Ontario Highway 20

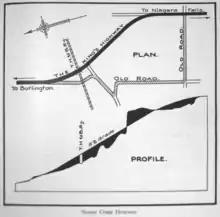
Soon after designating Highway 20, the Department of Highways constructed the Stoney Creek Cut, providing a low-grade ascent of the Niagara Escarpment.

with its western terminus at the intersection of Highway8 (Main Street) and Highway6 (John Street) in downtown Hamilton. It proceeded south along John Street, concurrently with Highway6, to the foot of the Niagara Escarpment, where the two routes split. Highway20 climbed the escarpment through the Jolley Cut, while Highway6 used the Claremont Access. At the top, Highway20 proceeded east along Concession Street, then south along Upper Gage Avenue to Rymal Road. From there, the route turned east and followed Rymal Road to Elfrida and onwards to its eastern terminus at the Honeymoon Bridge Niagara Falls.